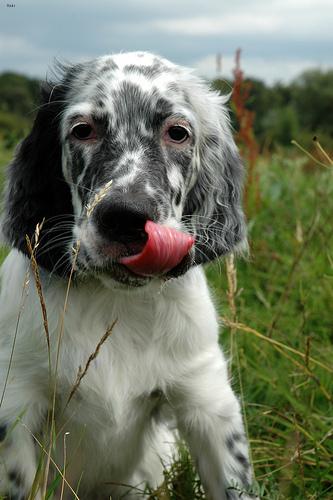
Breed: english setter